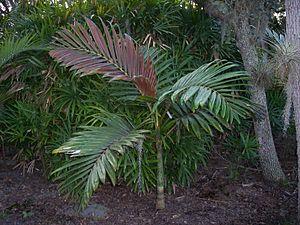
Chambeyronia macrocarpa est une espèce de palmiers, de la famille des Arecaceae endémique de Nouvelle-Calédonie, où il est l'un des symboles de la biodiversité de l'archipel.